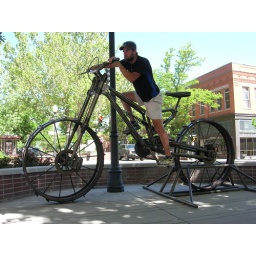
&amp;quot;Pedaleando&amp;quot; duro en mi super gigantesca mountain bike - Grand Junction, CO (&amp;quot;biking&amp;quot; hard in my super gigantic mountain bike - Grand Junction, CO)